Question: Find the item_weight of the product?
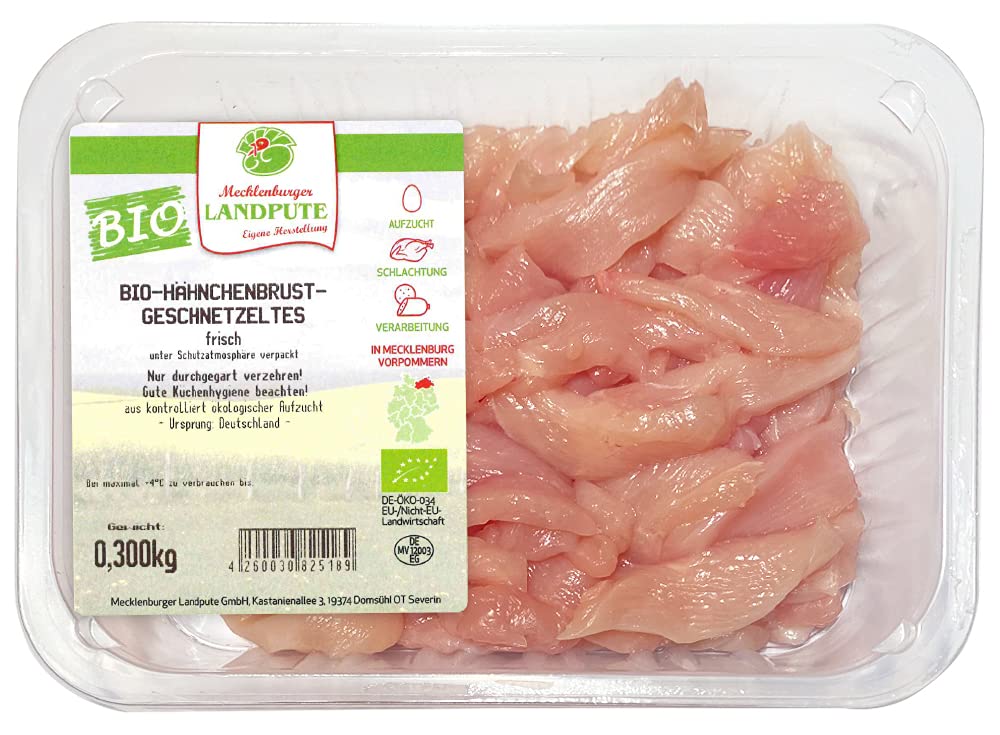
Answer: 300.0 kilogram